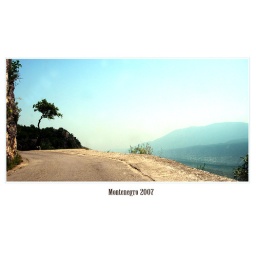
Shot on a mountain serpentinous road in Montenegro